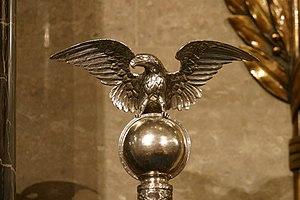
La masse de la Chambre des représentants des États-Unis, également appelée Masse de la République, est une masse cérémonielle et l'un des plus anciens symboles du gouvernement des États-Unis. Il symbolise l'autorité gouvernementale des États-Unis, et plus particulièrement l'autorité législative de la Chambre des représentants.